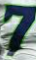
Number: 7